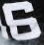
Number: 6